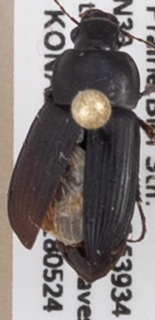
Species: Anisodactylus opaculus
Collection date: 2018-05-24
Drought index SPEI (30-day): -1.238
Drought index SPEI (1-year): -1.28
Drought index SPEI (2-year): -0.51